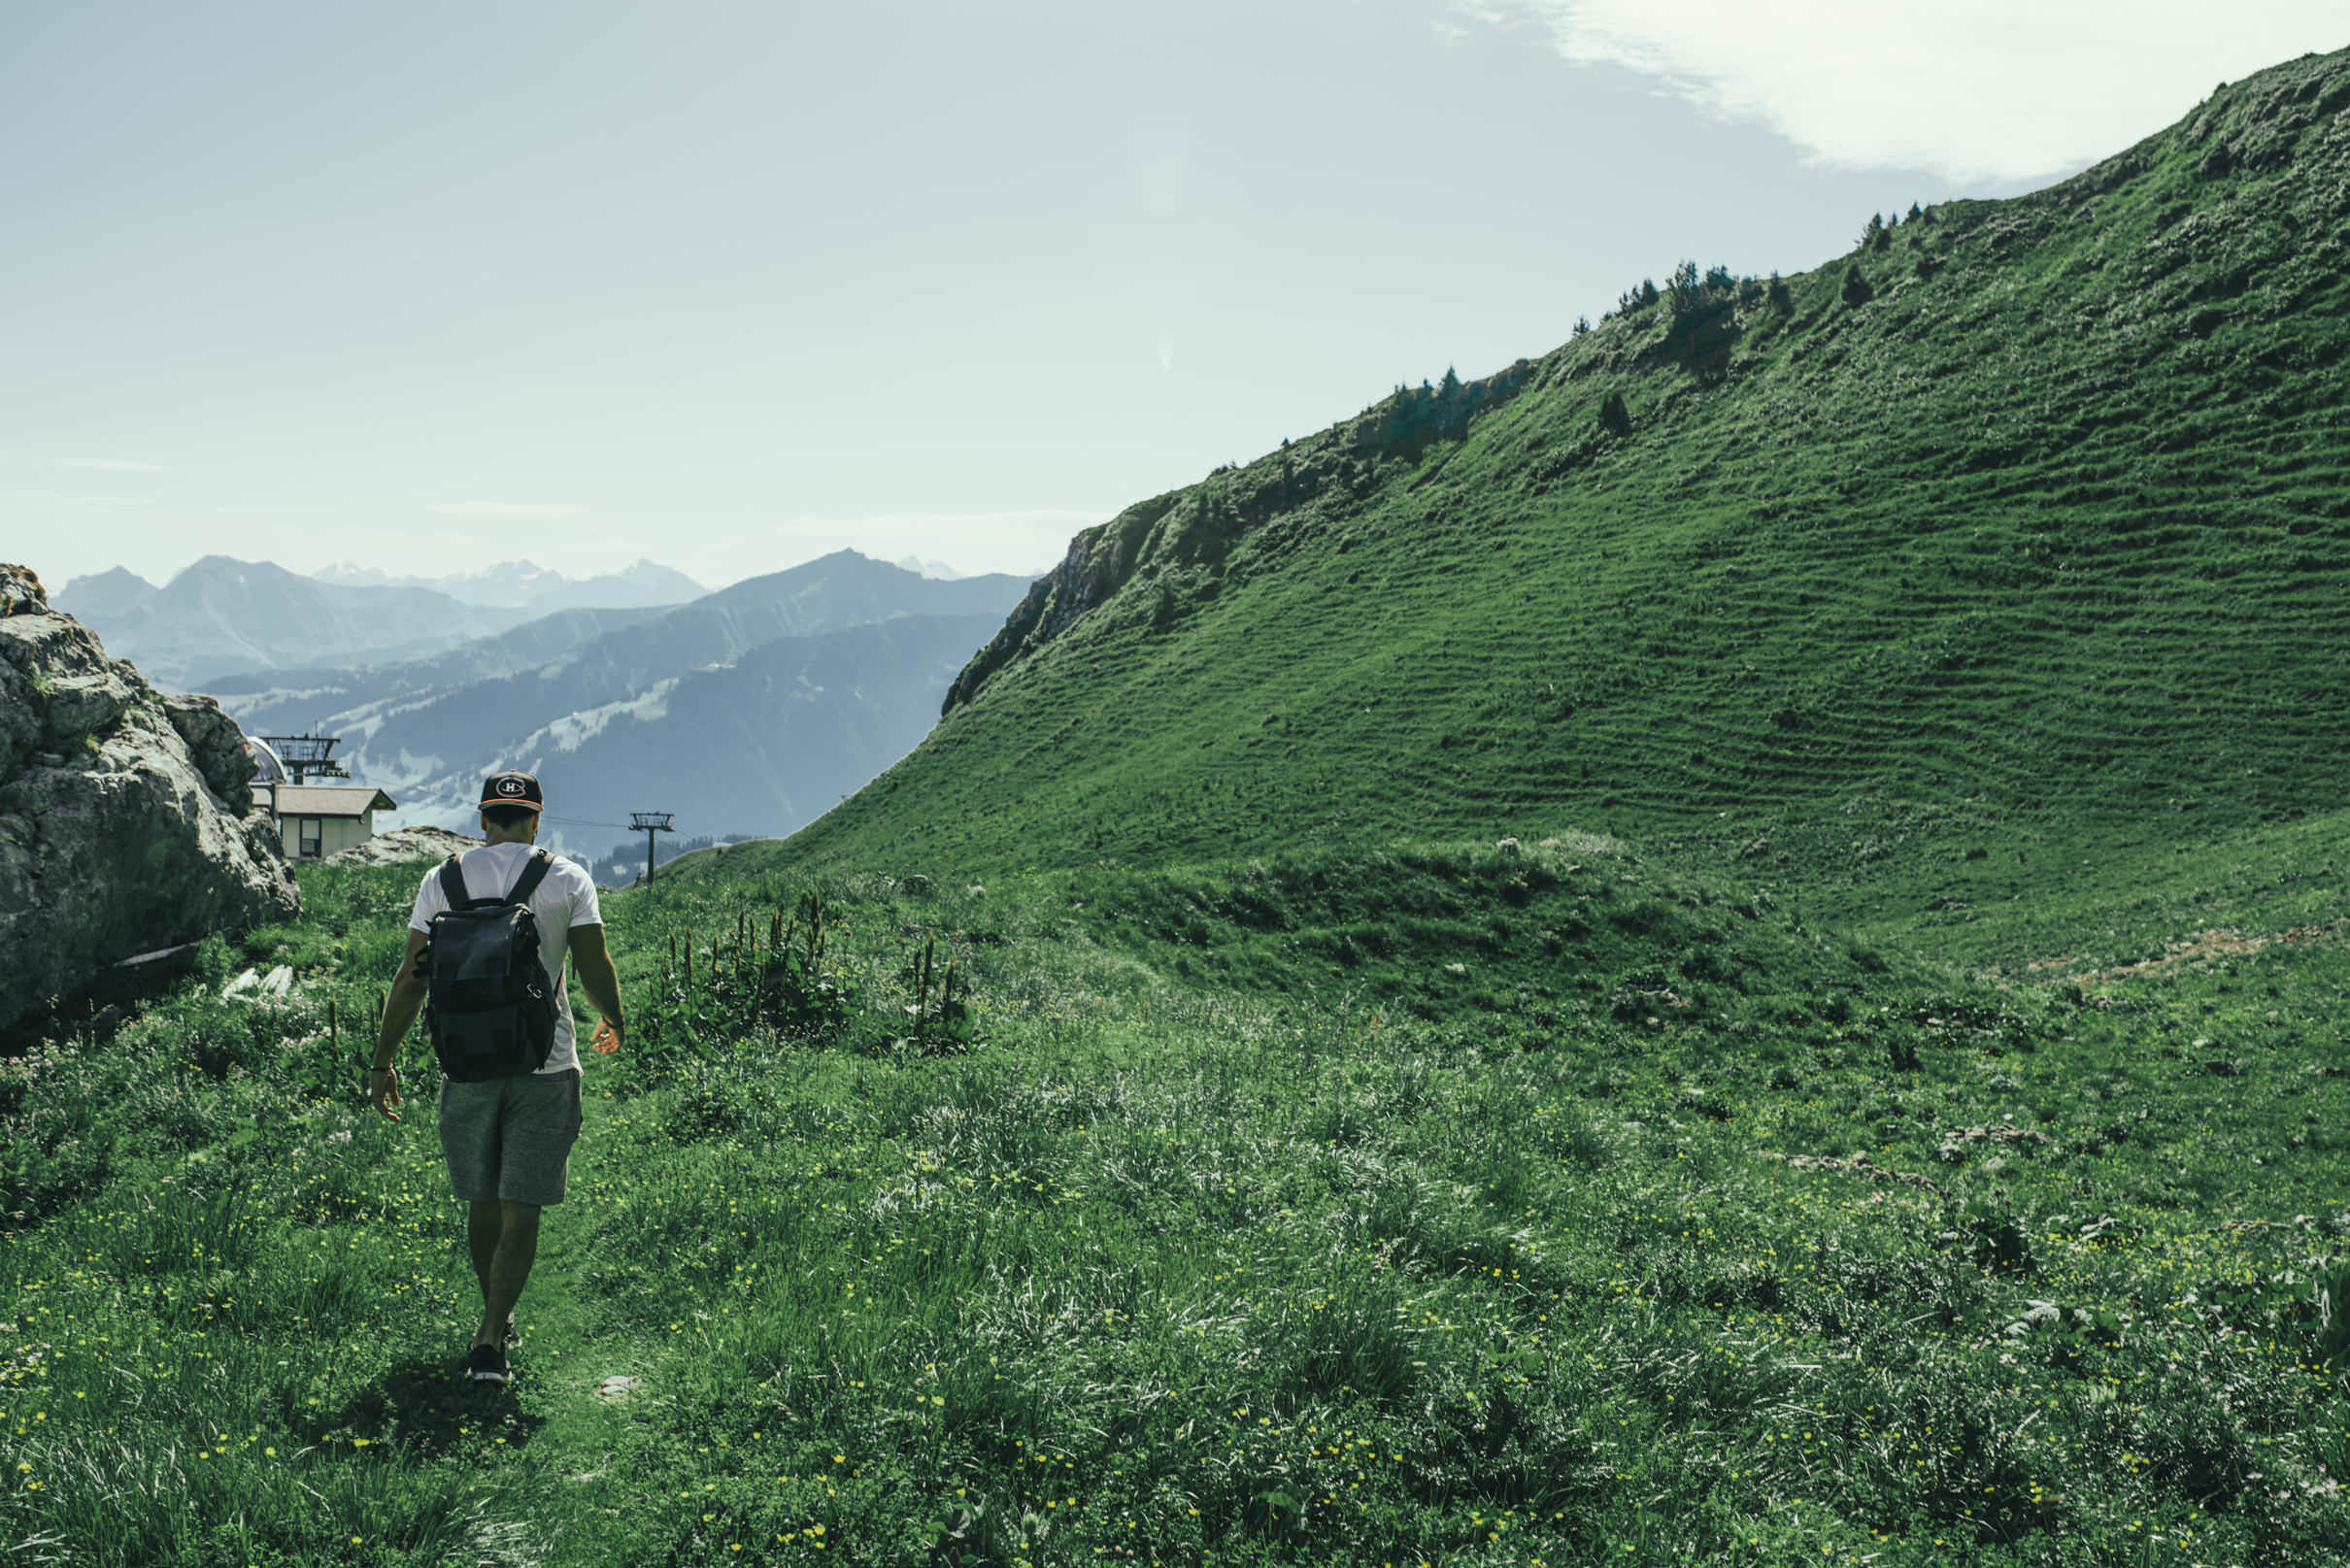
mountainous landforms, mountain, highland, green, grassland, hill, vegetation, grass, wilderness, natural landscape, hill station, ridge, mountain range, fell, sky, tree, adventure, valley, landscape, grass family, terrain, alps, pasture, hiking, recreation, cloud, plant, walking, national park, geological phenomenon, backpacking, tourism, trail, meadow, forest, vacation, massif, mount scenery